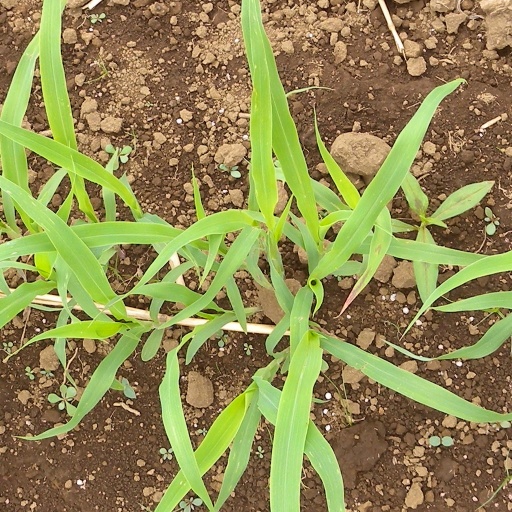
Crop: sorghum